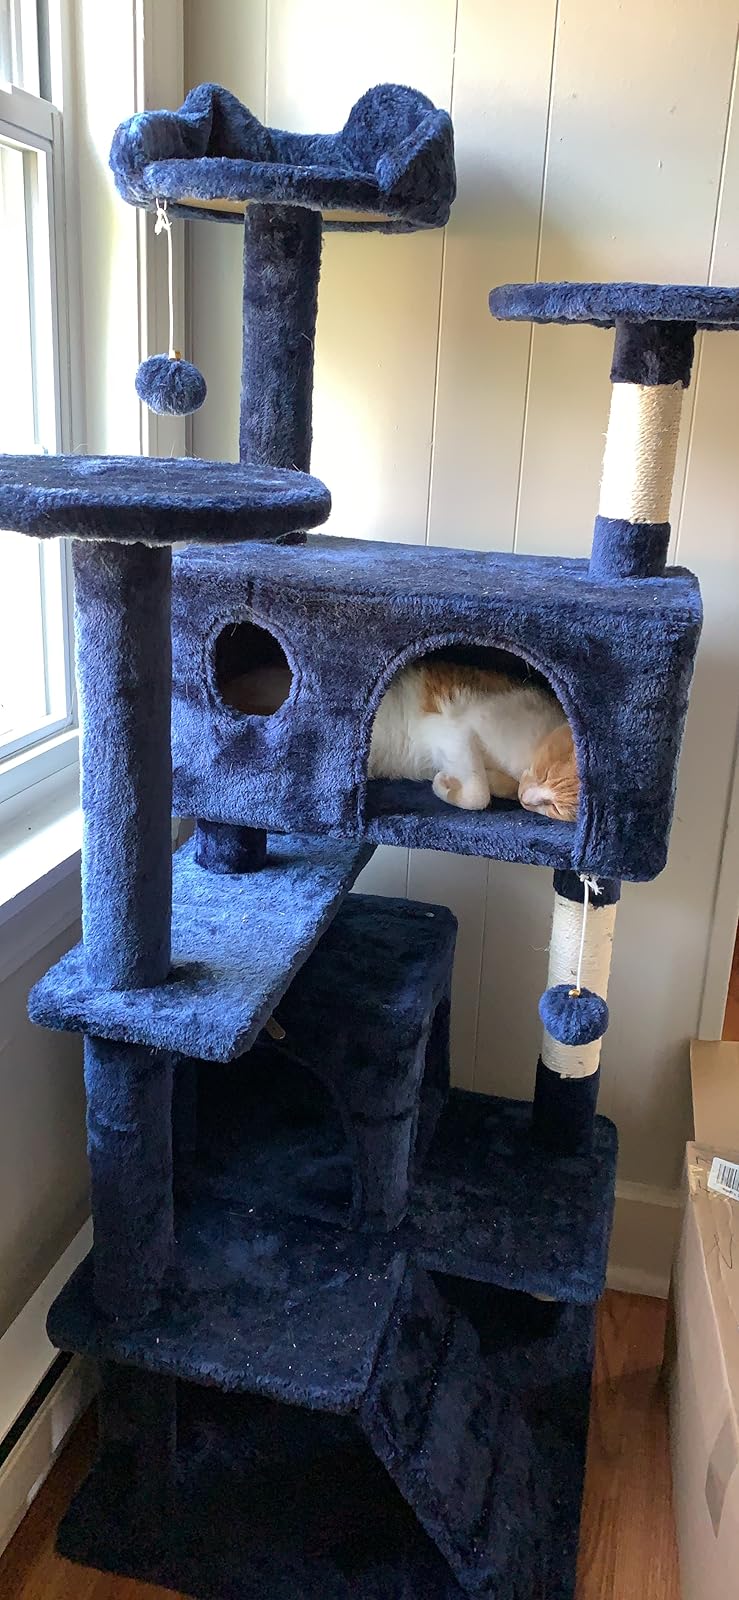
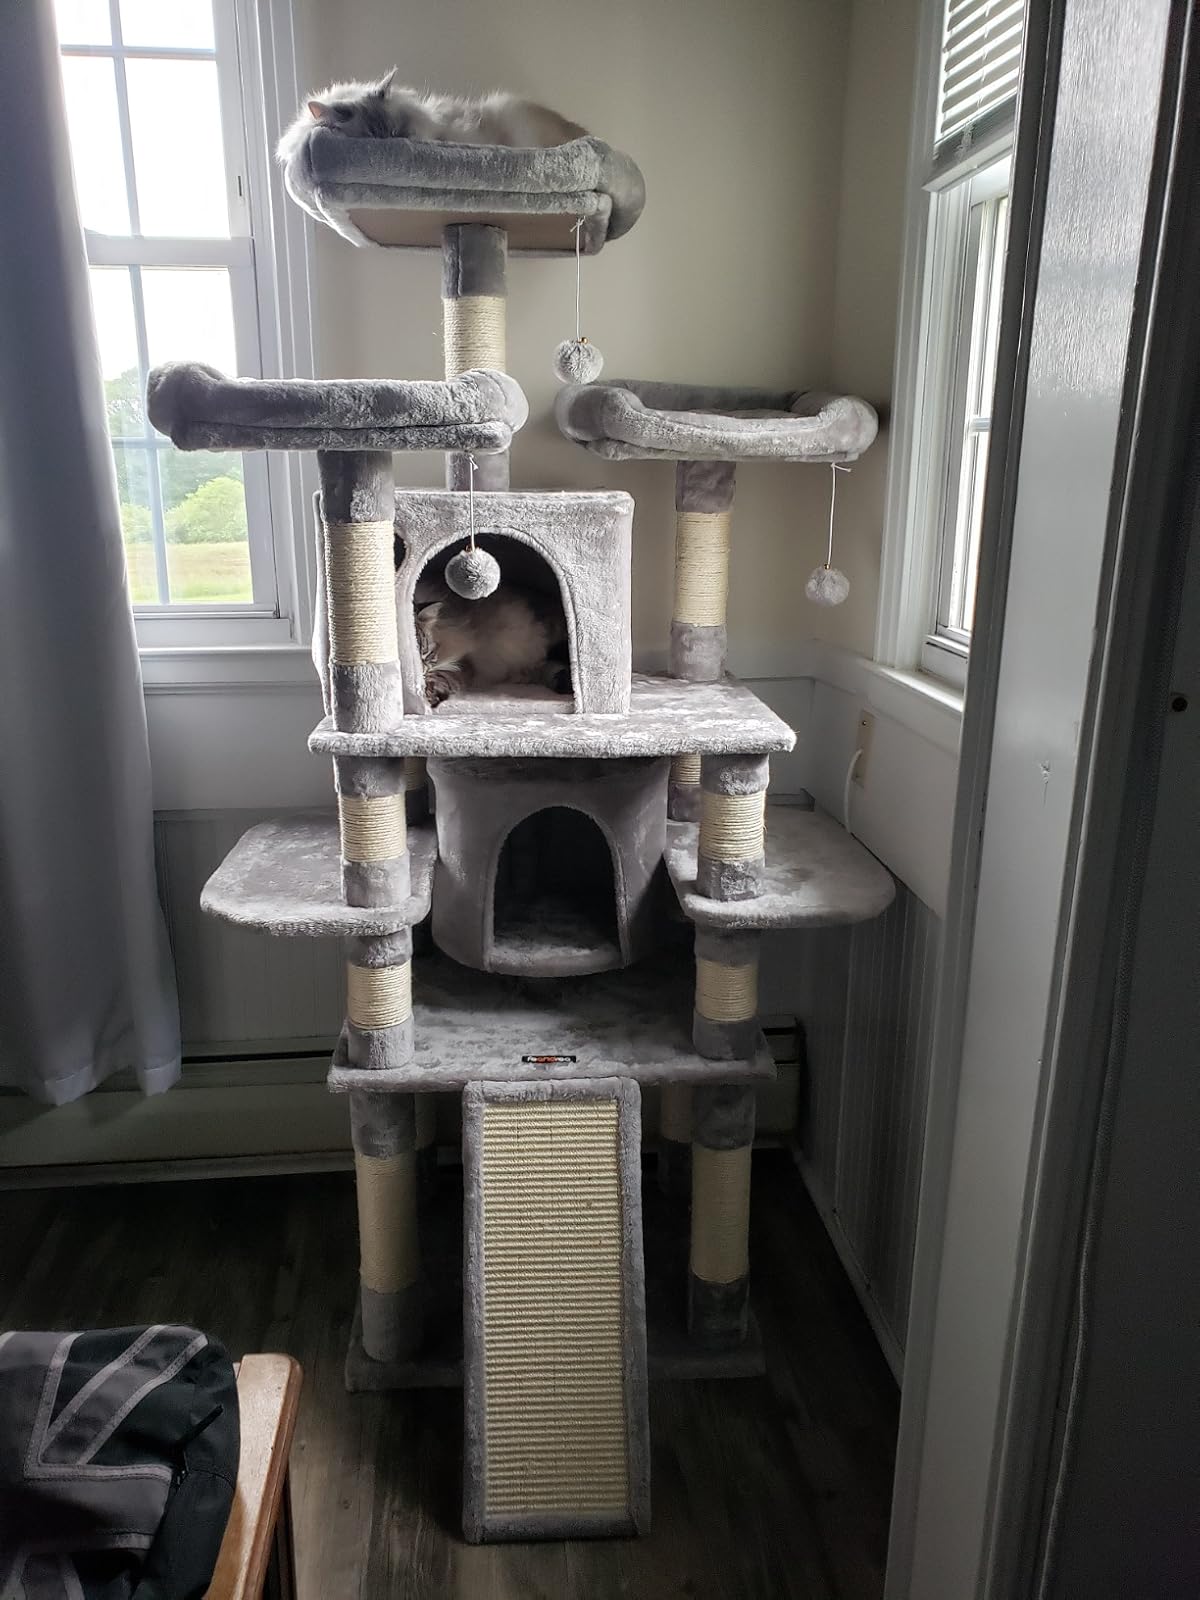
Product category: items_cat tree
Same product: no